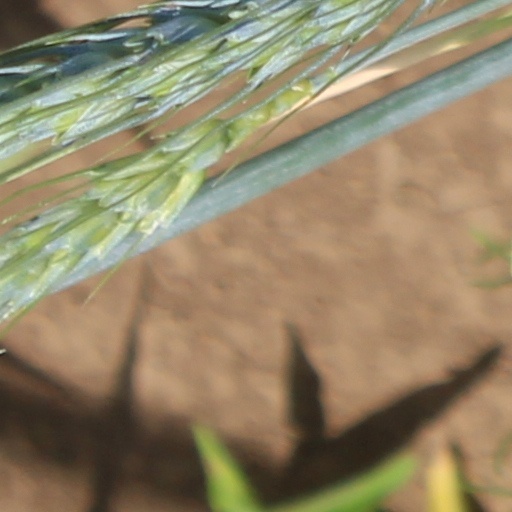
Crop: wheat